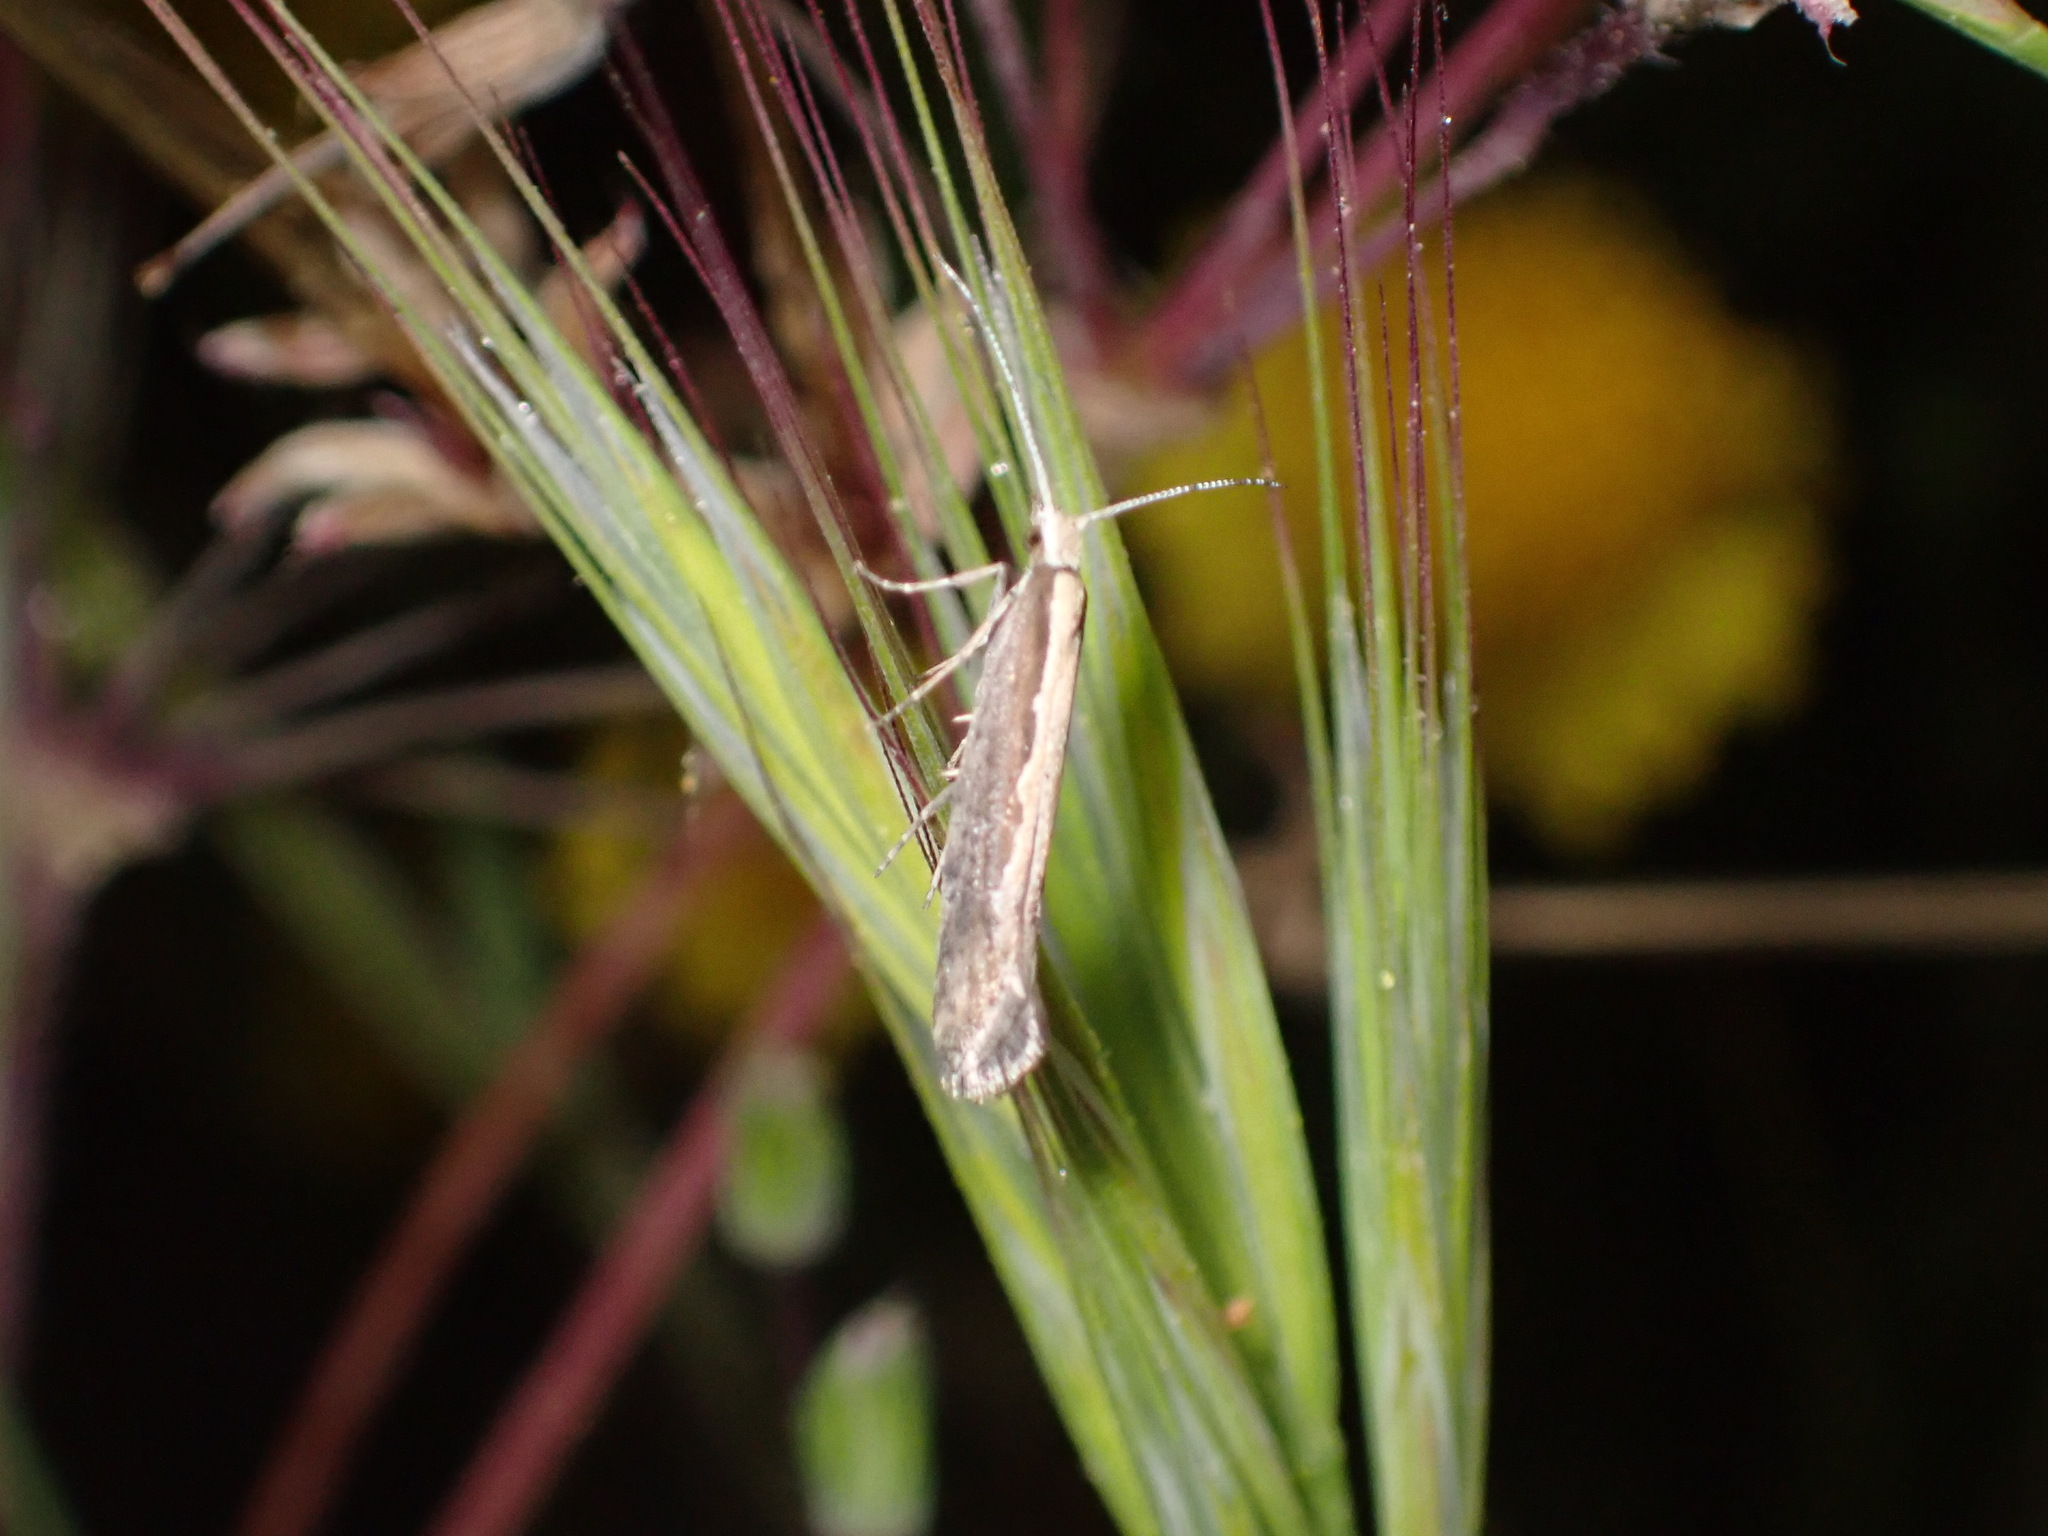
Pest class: diamondback_moth